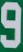
Number: 9